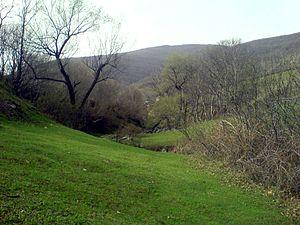
Cet article recense les sites inscrits au patrimoine mondial en Iran.